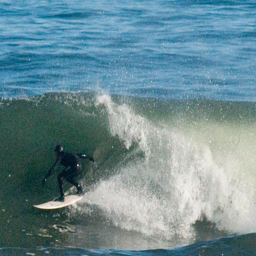
a surfer with the wave over his head
The man is riding a wave in the water on his surfboard.
A man riding a wave on top of a surfboard.
A man in wetsuit on white surfboard under a wave.
Guy out in the ocean riding a big wave with his surfboard